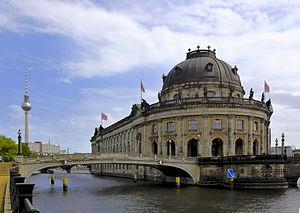
L’historicisme est un courant artistique puisant ses sources et son inspiration dans le passé, tout en privilégiant une approche rationnelle. L'historicisme se développa tout au long du XIXᵉ siècle jusqu'à l'entre-deux-guerres.
Berlin-Mitte [ˈmɪtə] est le quartier qui constitue le centre-ville berlinois. Il fait partie de l'arrondissement homonyme depuis 2001. Au contraire du reste de l'arrondissement, Berlin-Mitte faisait partie de Berlin-Est lors de la partition de la ville.